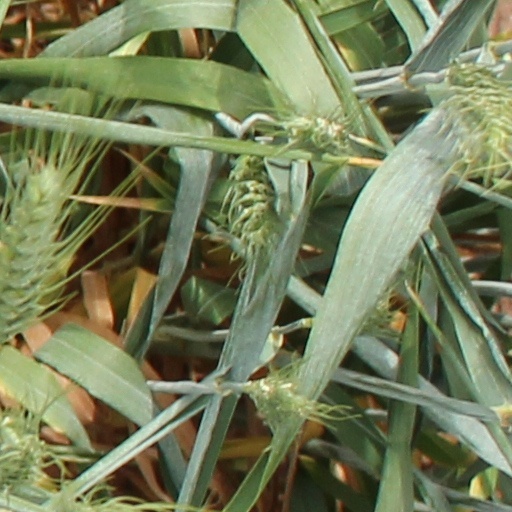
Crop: wheat